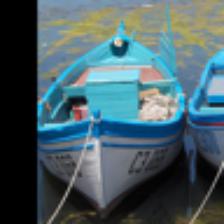
Label: NonHuman